JTG

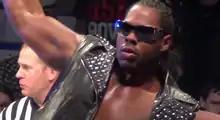
JTG in 2012

Also after the split up of Cryme Tyme in 2010 JTG went on to compete in singles and in tag team action strictly on the SmackDown roster wrestling against talent such as Mike Knox, Chavo Guerrero, Jack Swagger, CM Punk, Vance Archer, and even teaming with other talent such as MVP, Chris Masters, and Trent Barreta in tag team action and in six man tag team action since the team split up.